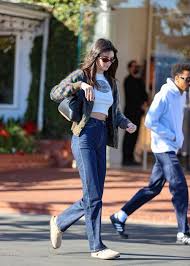
Label: Clog